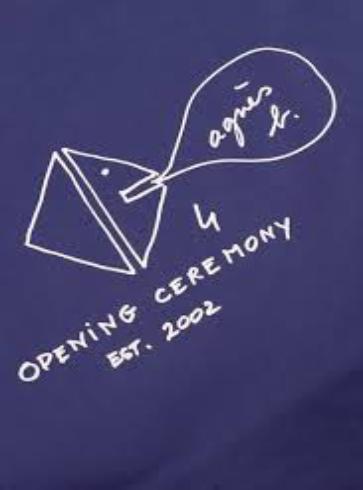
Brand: Agnes b
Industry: Clothes